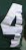
Number: 4